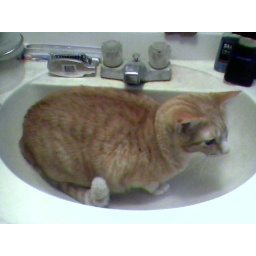
She loved being in the sink drinking water from the tap.